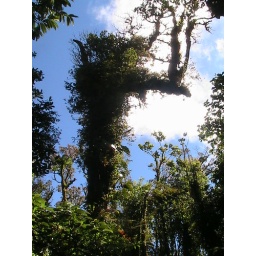
strangled tree in cloud forest